501e Régiment de chars de combat

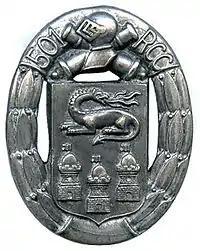
Insignia type 1.

In 1939, six companies were entitled to wear the fourragere with colors of the Croix de Guerre 1914–1918. In total, 15 palms were awarded to six companies.